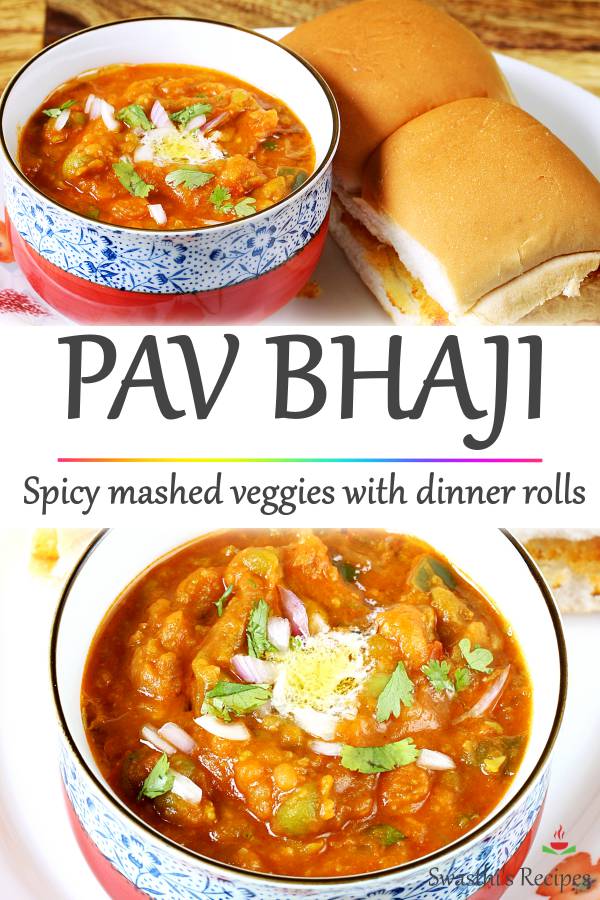
Dish: pav_bhaji